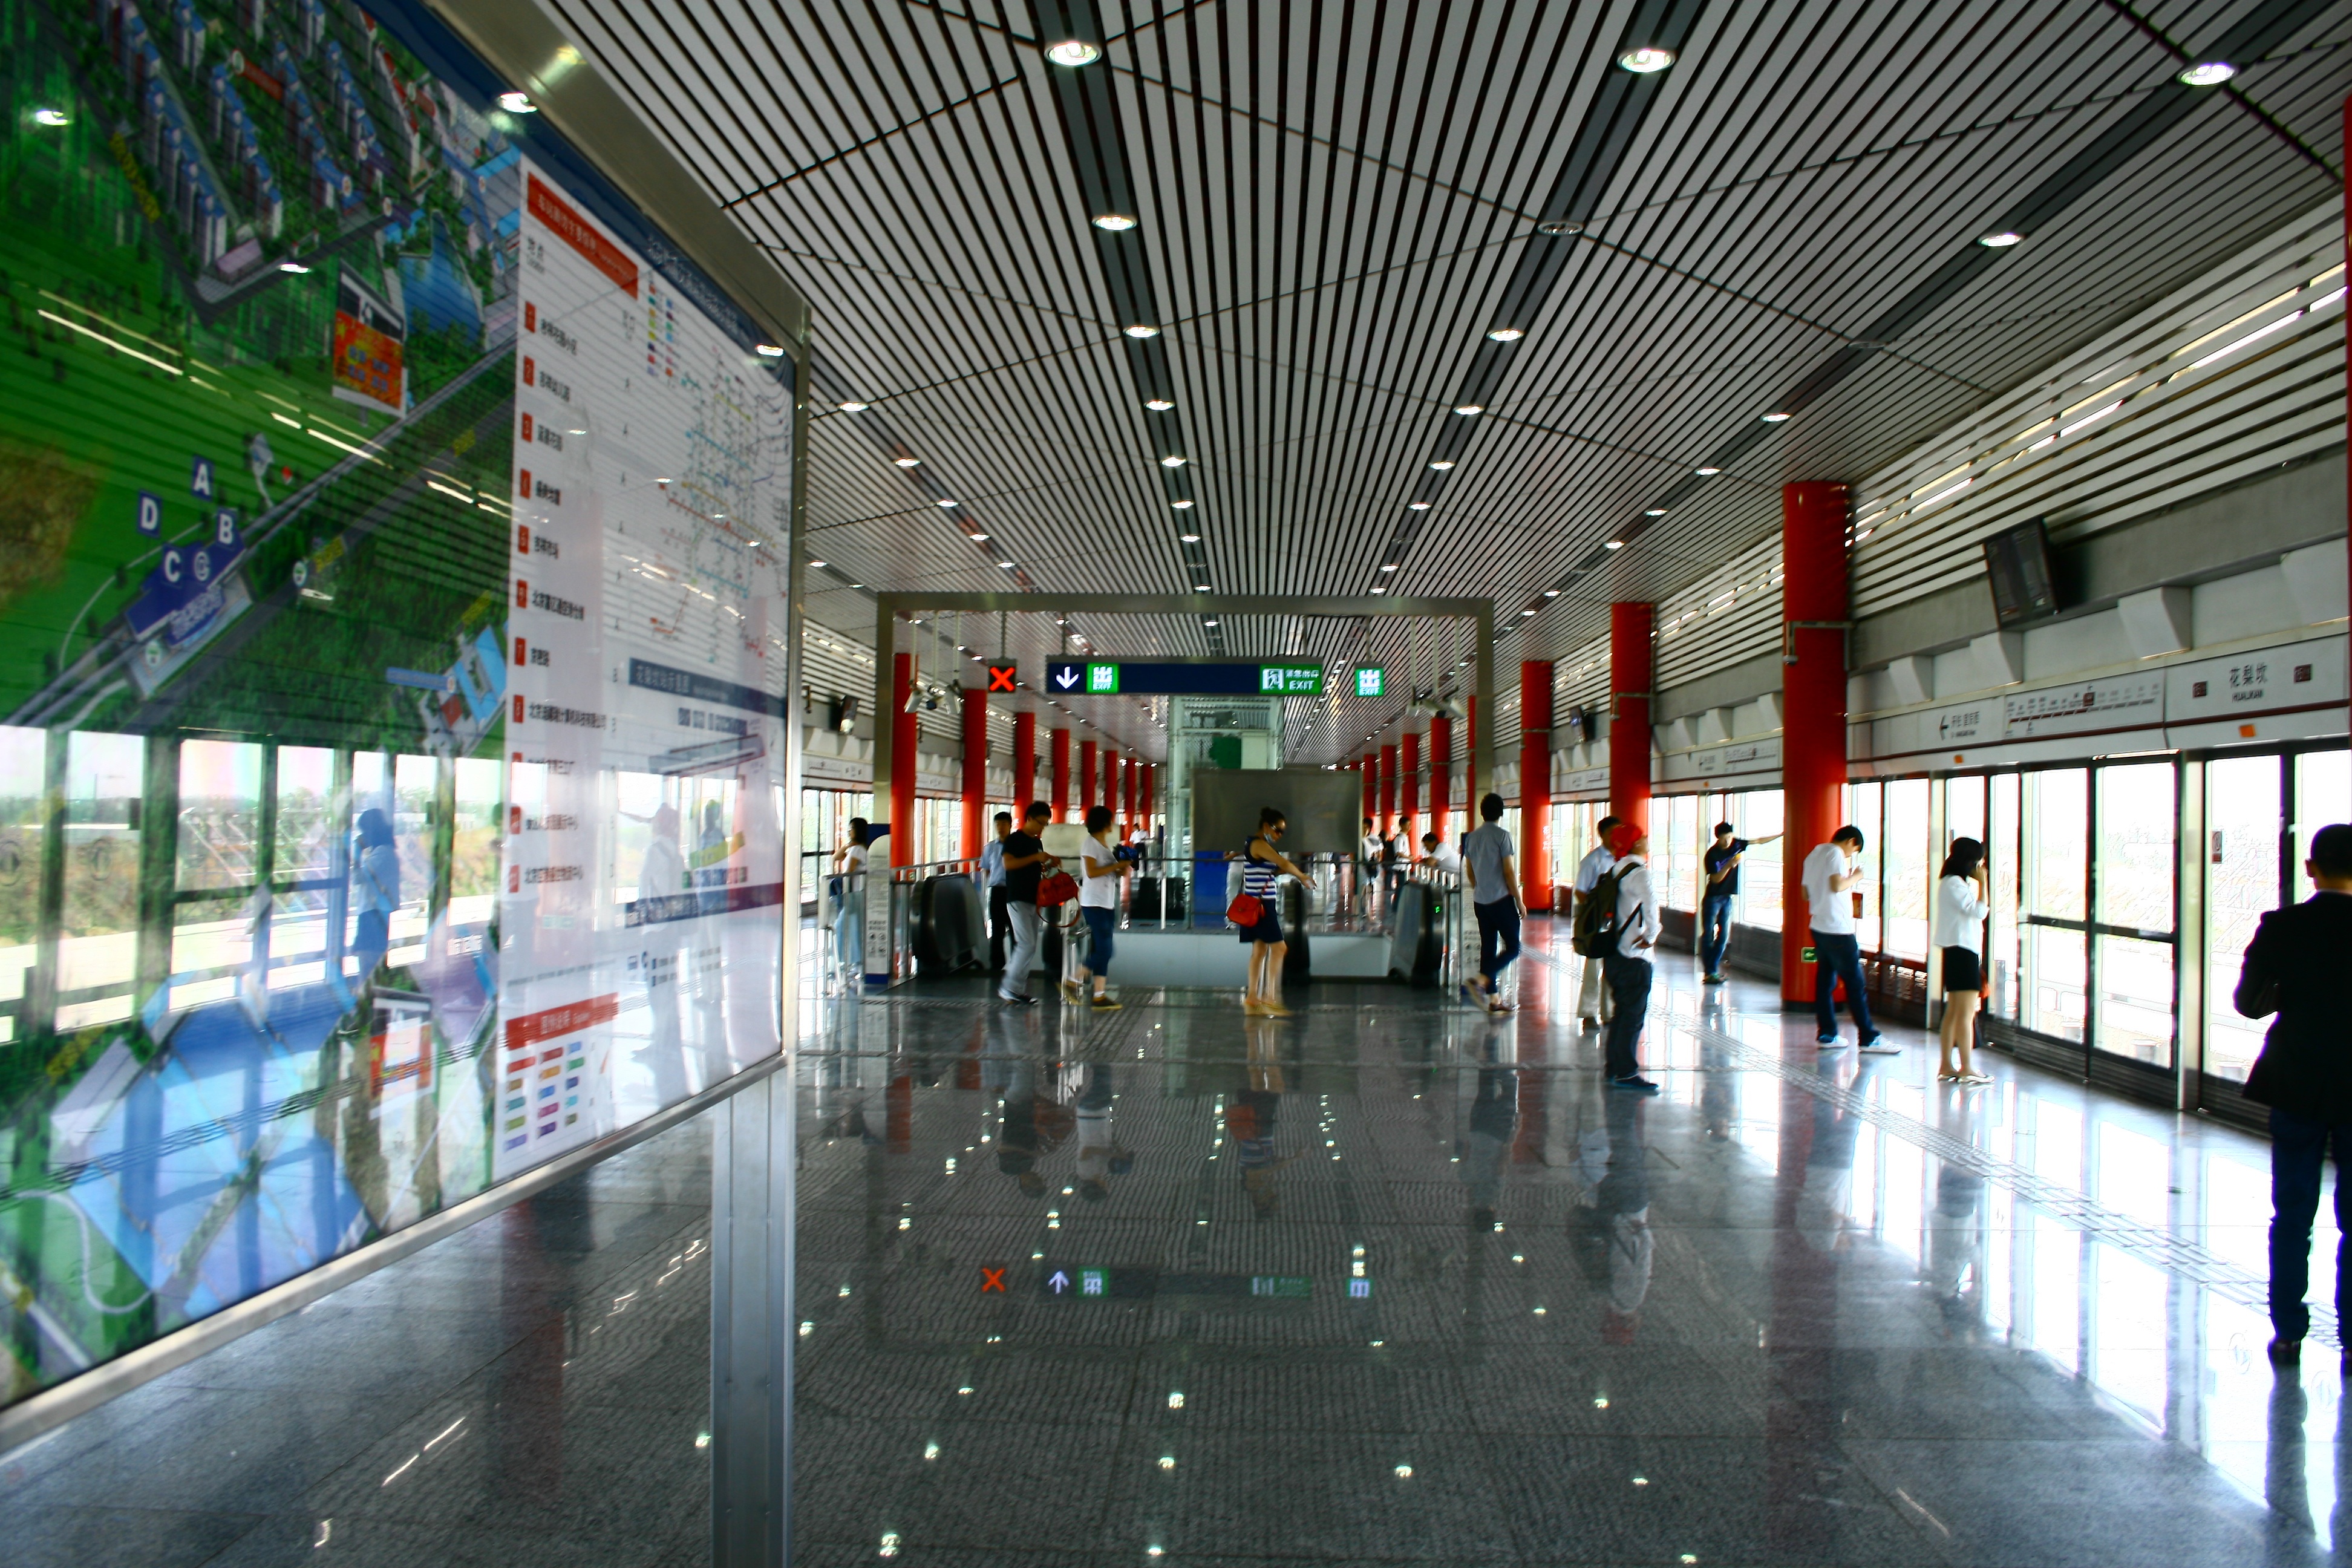
building, airport, transport, vehicle, train station, public transport, airport terminal, metro station, beijing, infrastructure, railway station, metropolitan area, rapid transit, city railway